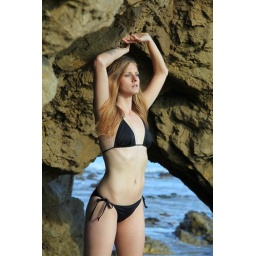
Photoshoot of a pretty model with long blonde hair and blue eyes in a black bikini.